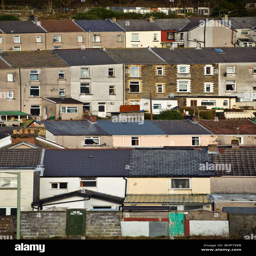
a row of terraced houses in town